Crucifixion of Jesus

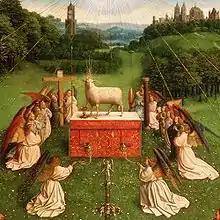
"Adoration of the Mystic Lamb" (detail of the Ghent Altarpiece, Jan van Eyck, c. 1432). Christ is represented as the sacrificial Lamb of God.

The Gospels describe various last words that Jesus said while on the cross, as follows: